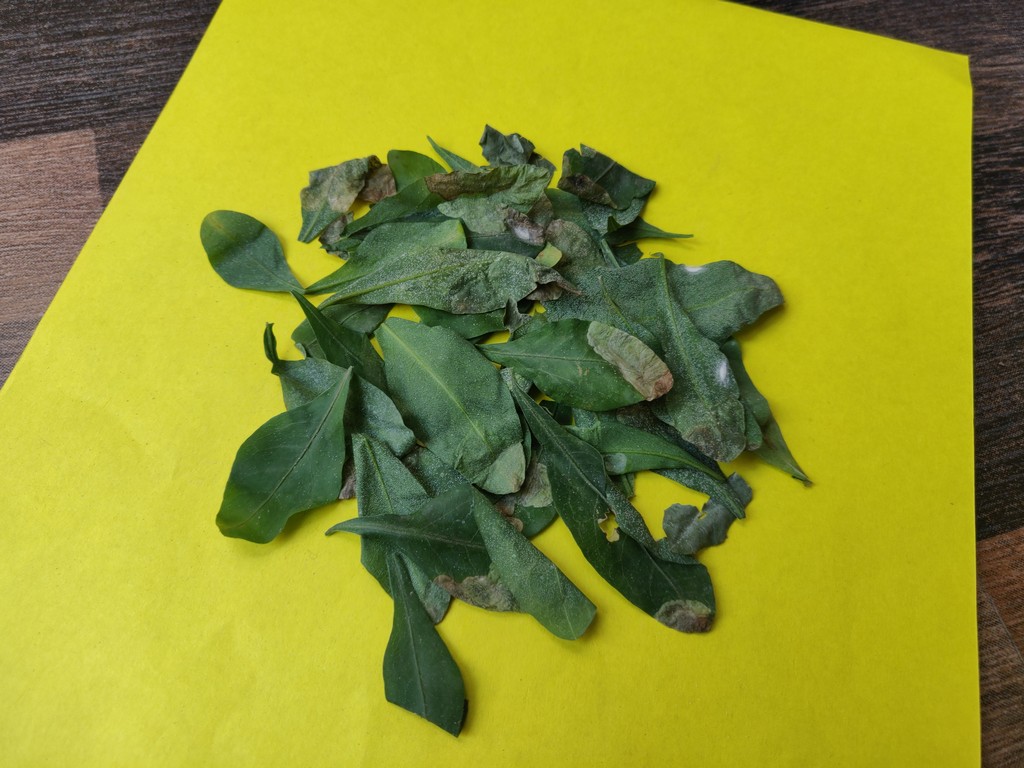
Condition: Unhealthy
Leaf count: multiple
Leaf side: unknown